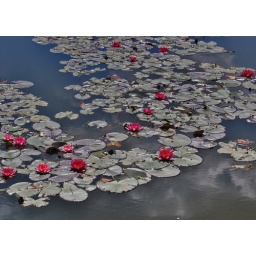
red lillies in the water